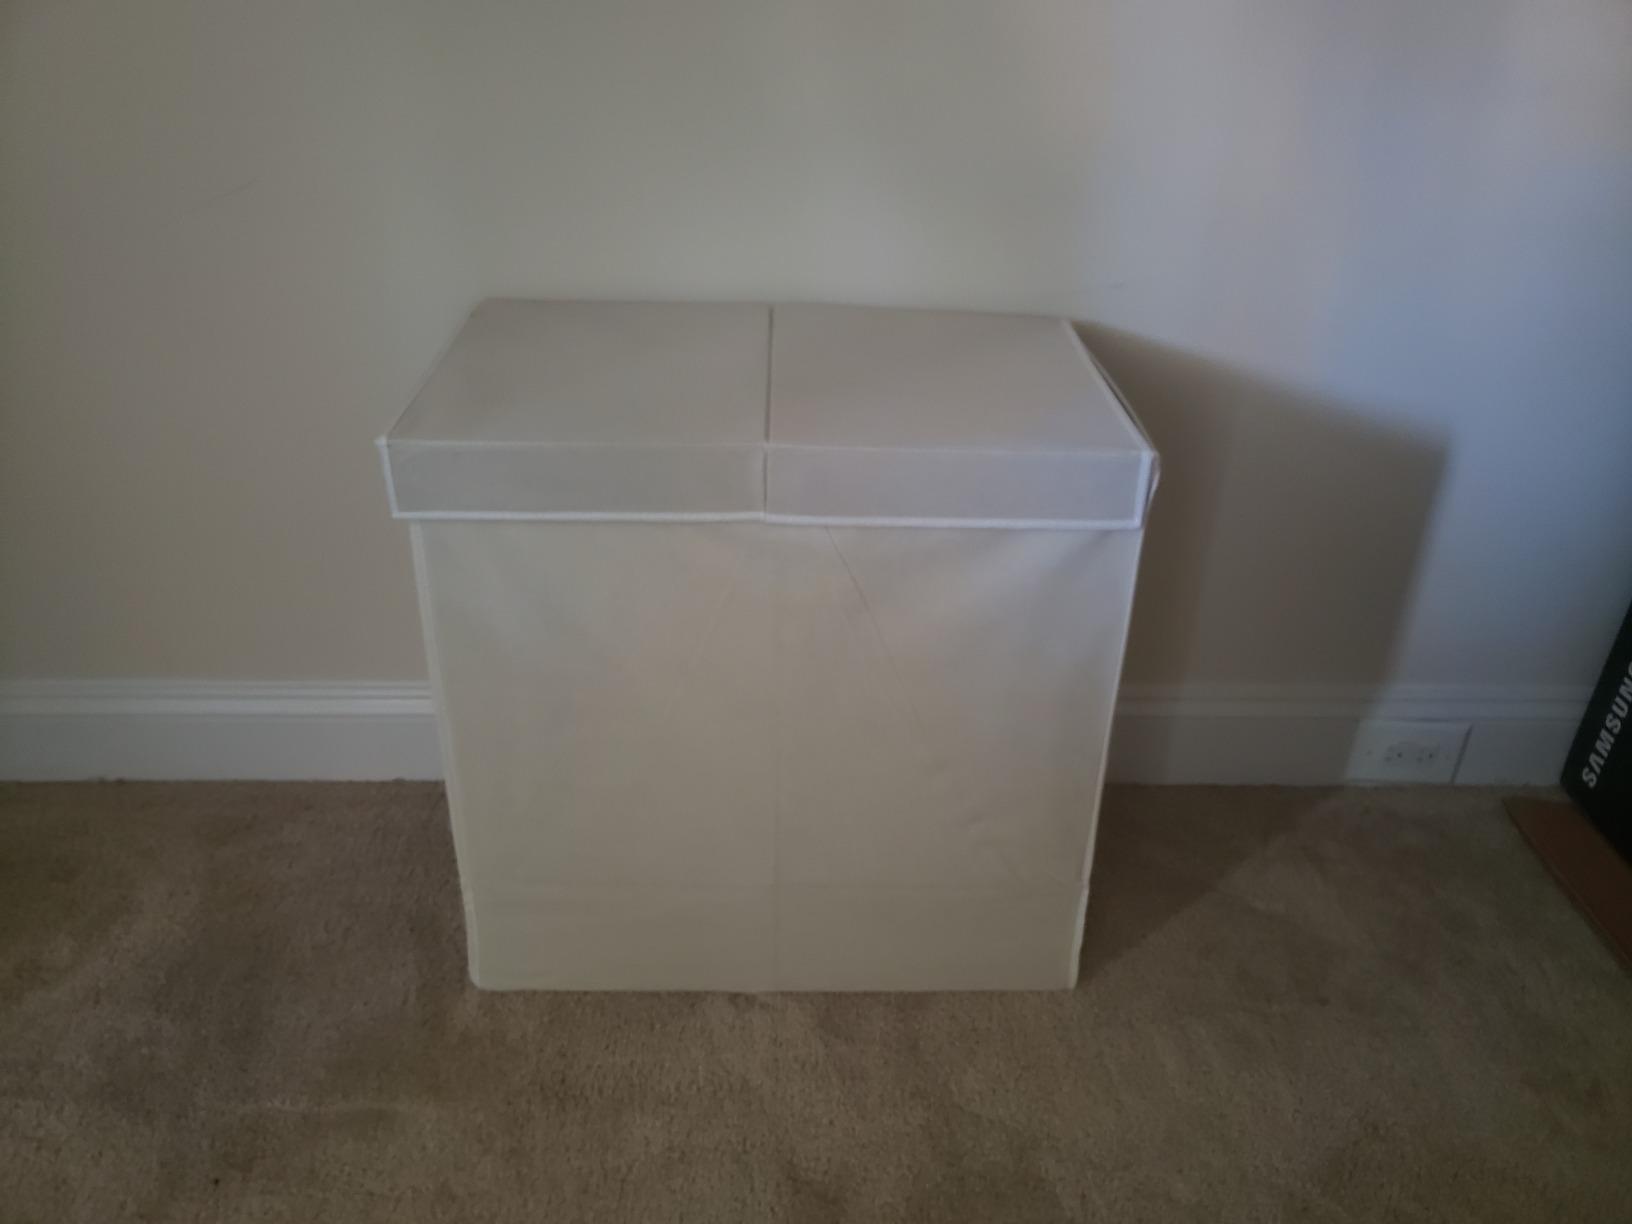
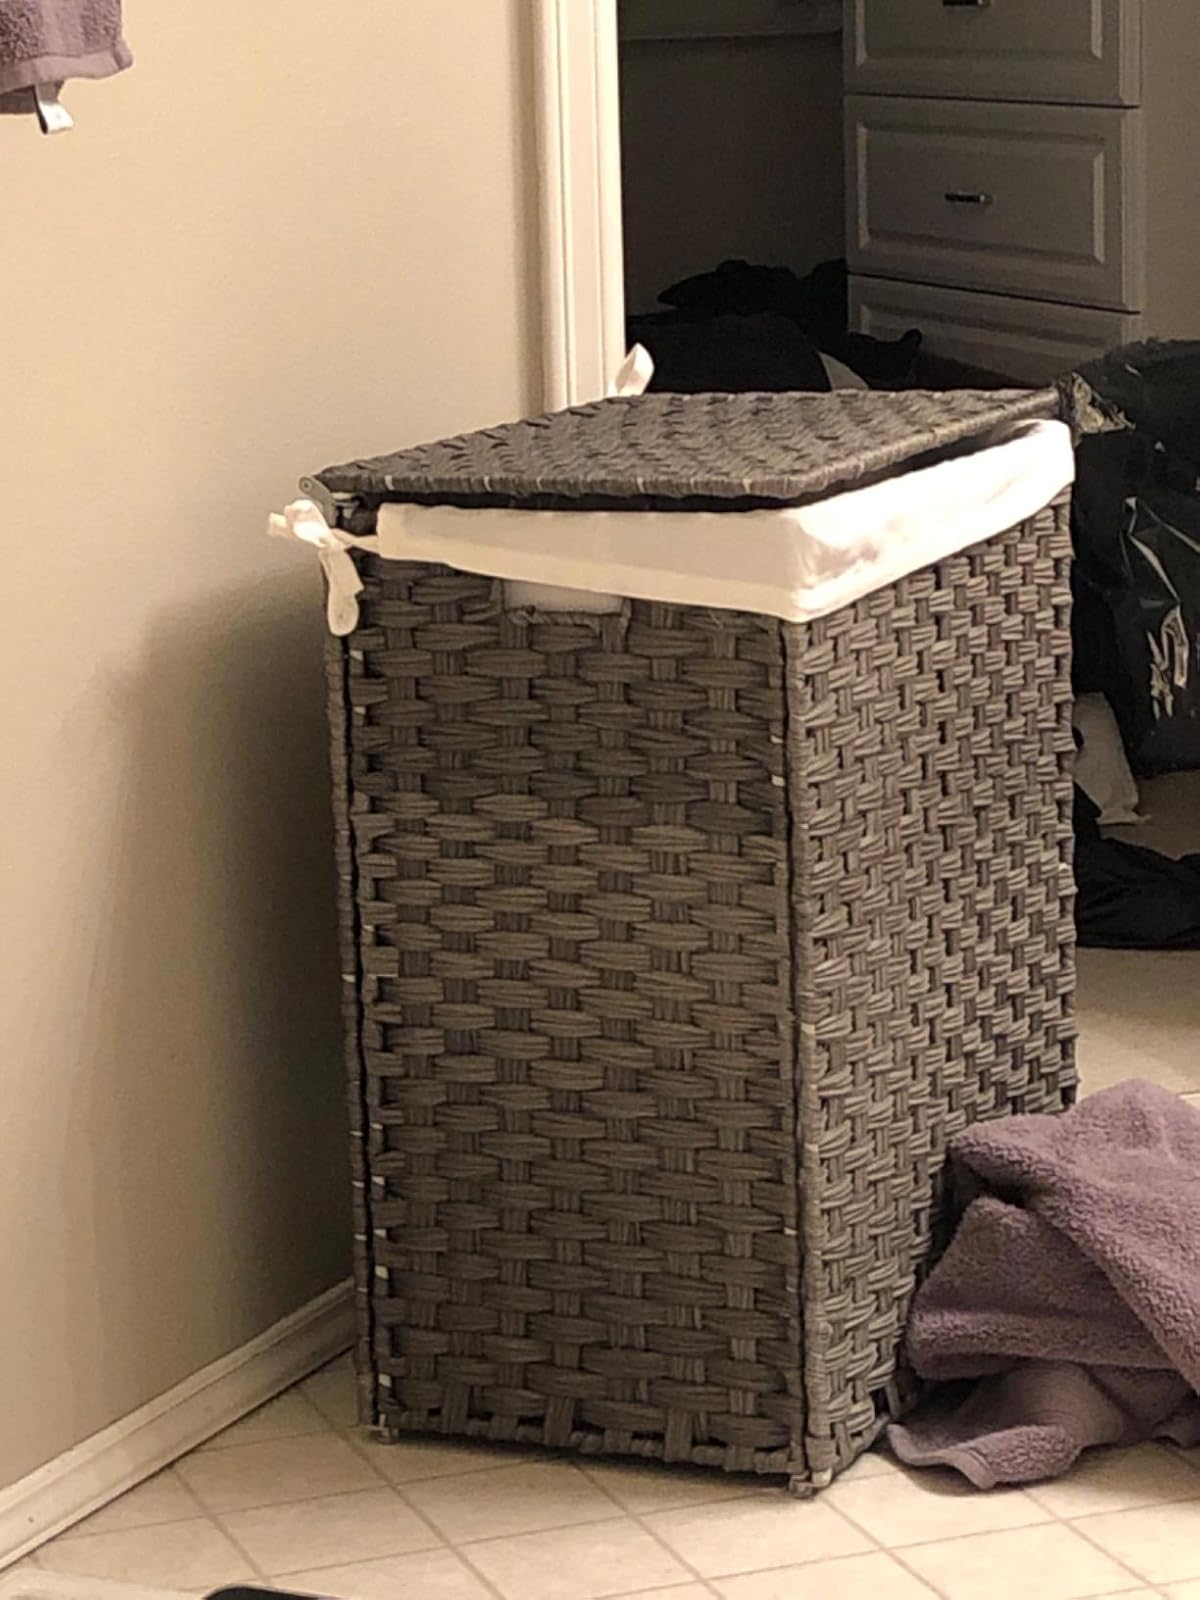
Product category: items_hamper
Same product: no